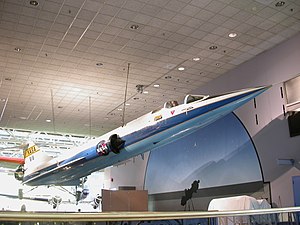
Lockheed F-104 Starfighter / Varianter
YF-104A nr. 55-2961, NASA nr. 818 blev fløjet af NASA fra 27. August 1956 til 26. August 1975. I alt 1.439 flyvninger blev udført.
Lockheed F-104 Starfighter er et enmotors supersonisk interceptor altvejrs-jagerfly fra USA. Flyet blev senere også anvendt som jagerbomber. Oprindeligt blev det udviklet af Lockheed for United States Air Force, men kom i udbredt tjeneste ved USAs allierede verden over, og blev bygget på licens af andre NATO-lande. Flyet kom i tjeneste ved mere end et dusin luftvåben imellem 1958 og 2004. Flyets design team blev ledet af Kelly Johnson, som senere ledte eller bidrog til udviklingen af Lockheed SR-71 Blackbird og andre Lockheed fly.